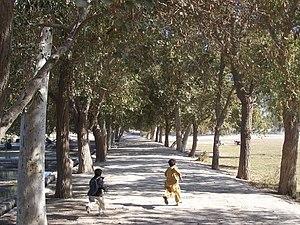
Le district de Rajanpur est une subdivision administrative du sud de la province du Pendjab au Pakistan. Constitué autour de sa capitale, Rajanpur, la plus importante ville du district est pourtant Jampur. Le district est entouré par le district de Dera Ghazi Khan à l'ouest et nord, le district de Muzaffargarh à l'est, et enfin le district de Rahim Yar Khan au sud.